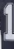
Number: 1